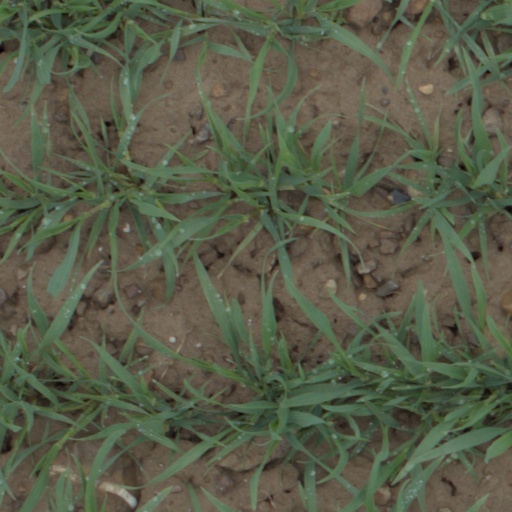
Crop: wheat